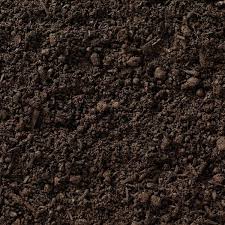
Soil type: Black Soil